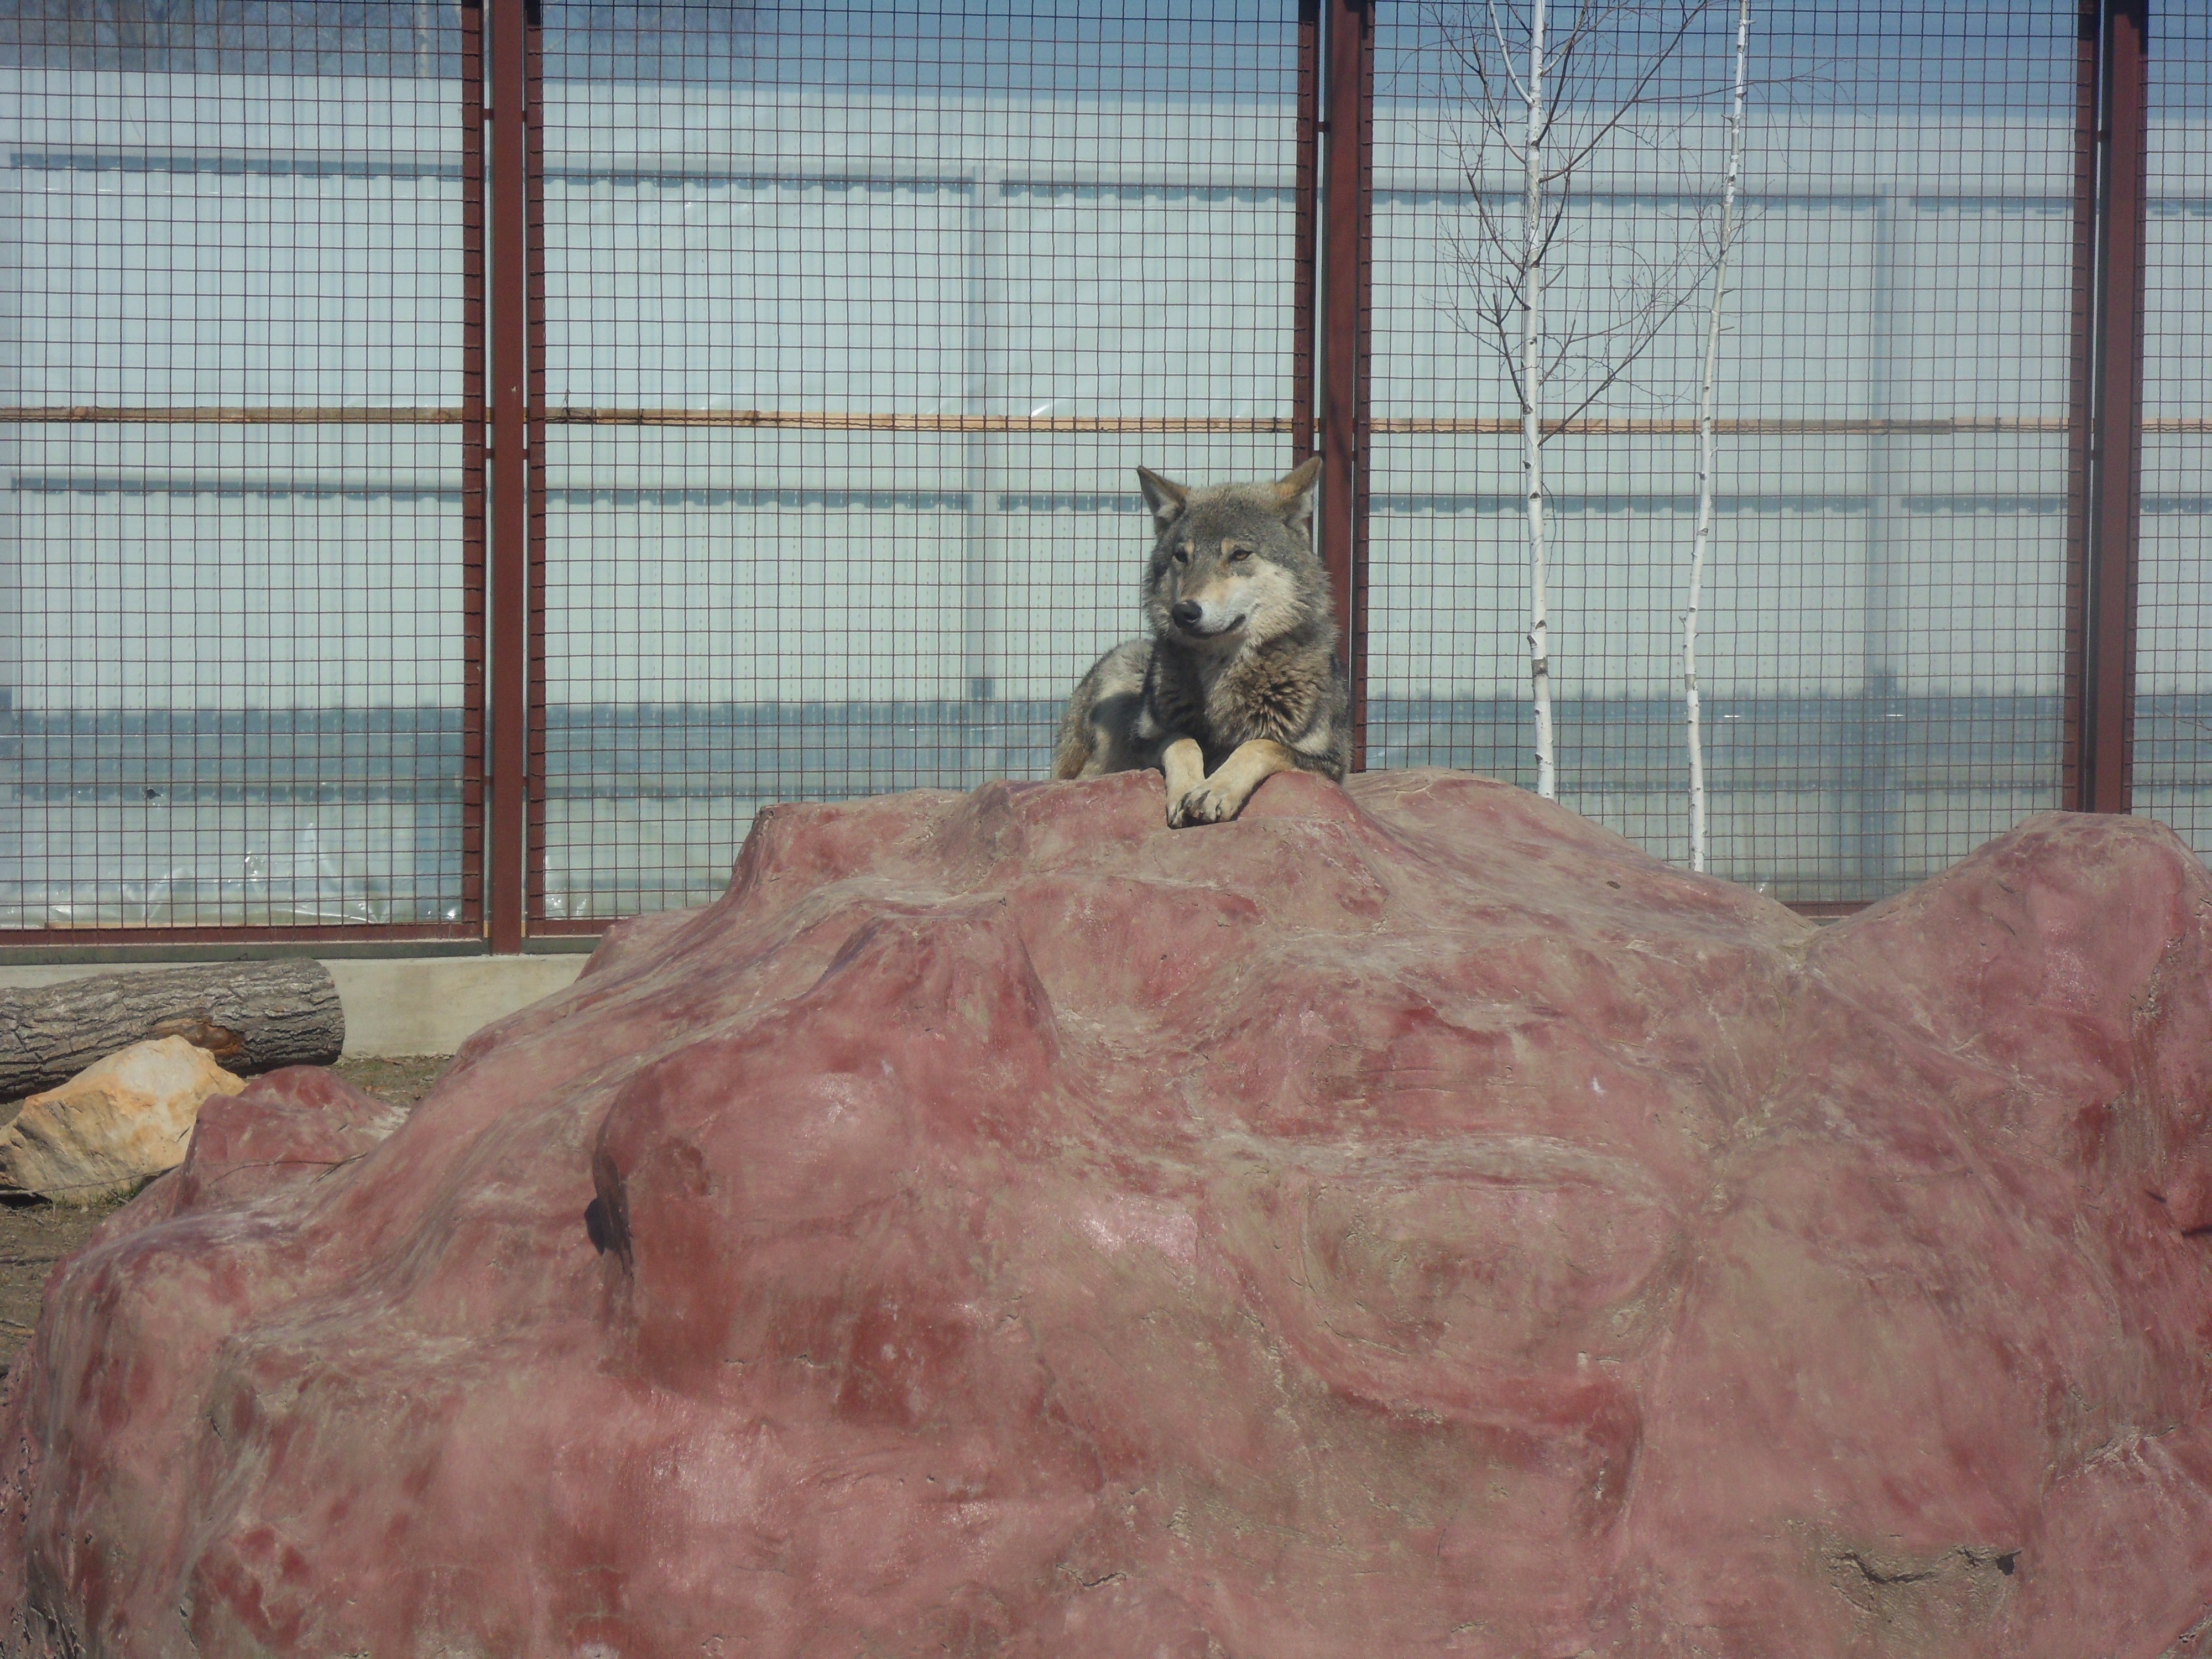
zoo, fauna, snout, animal shelter